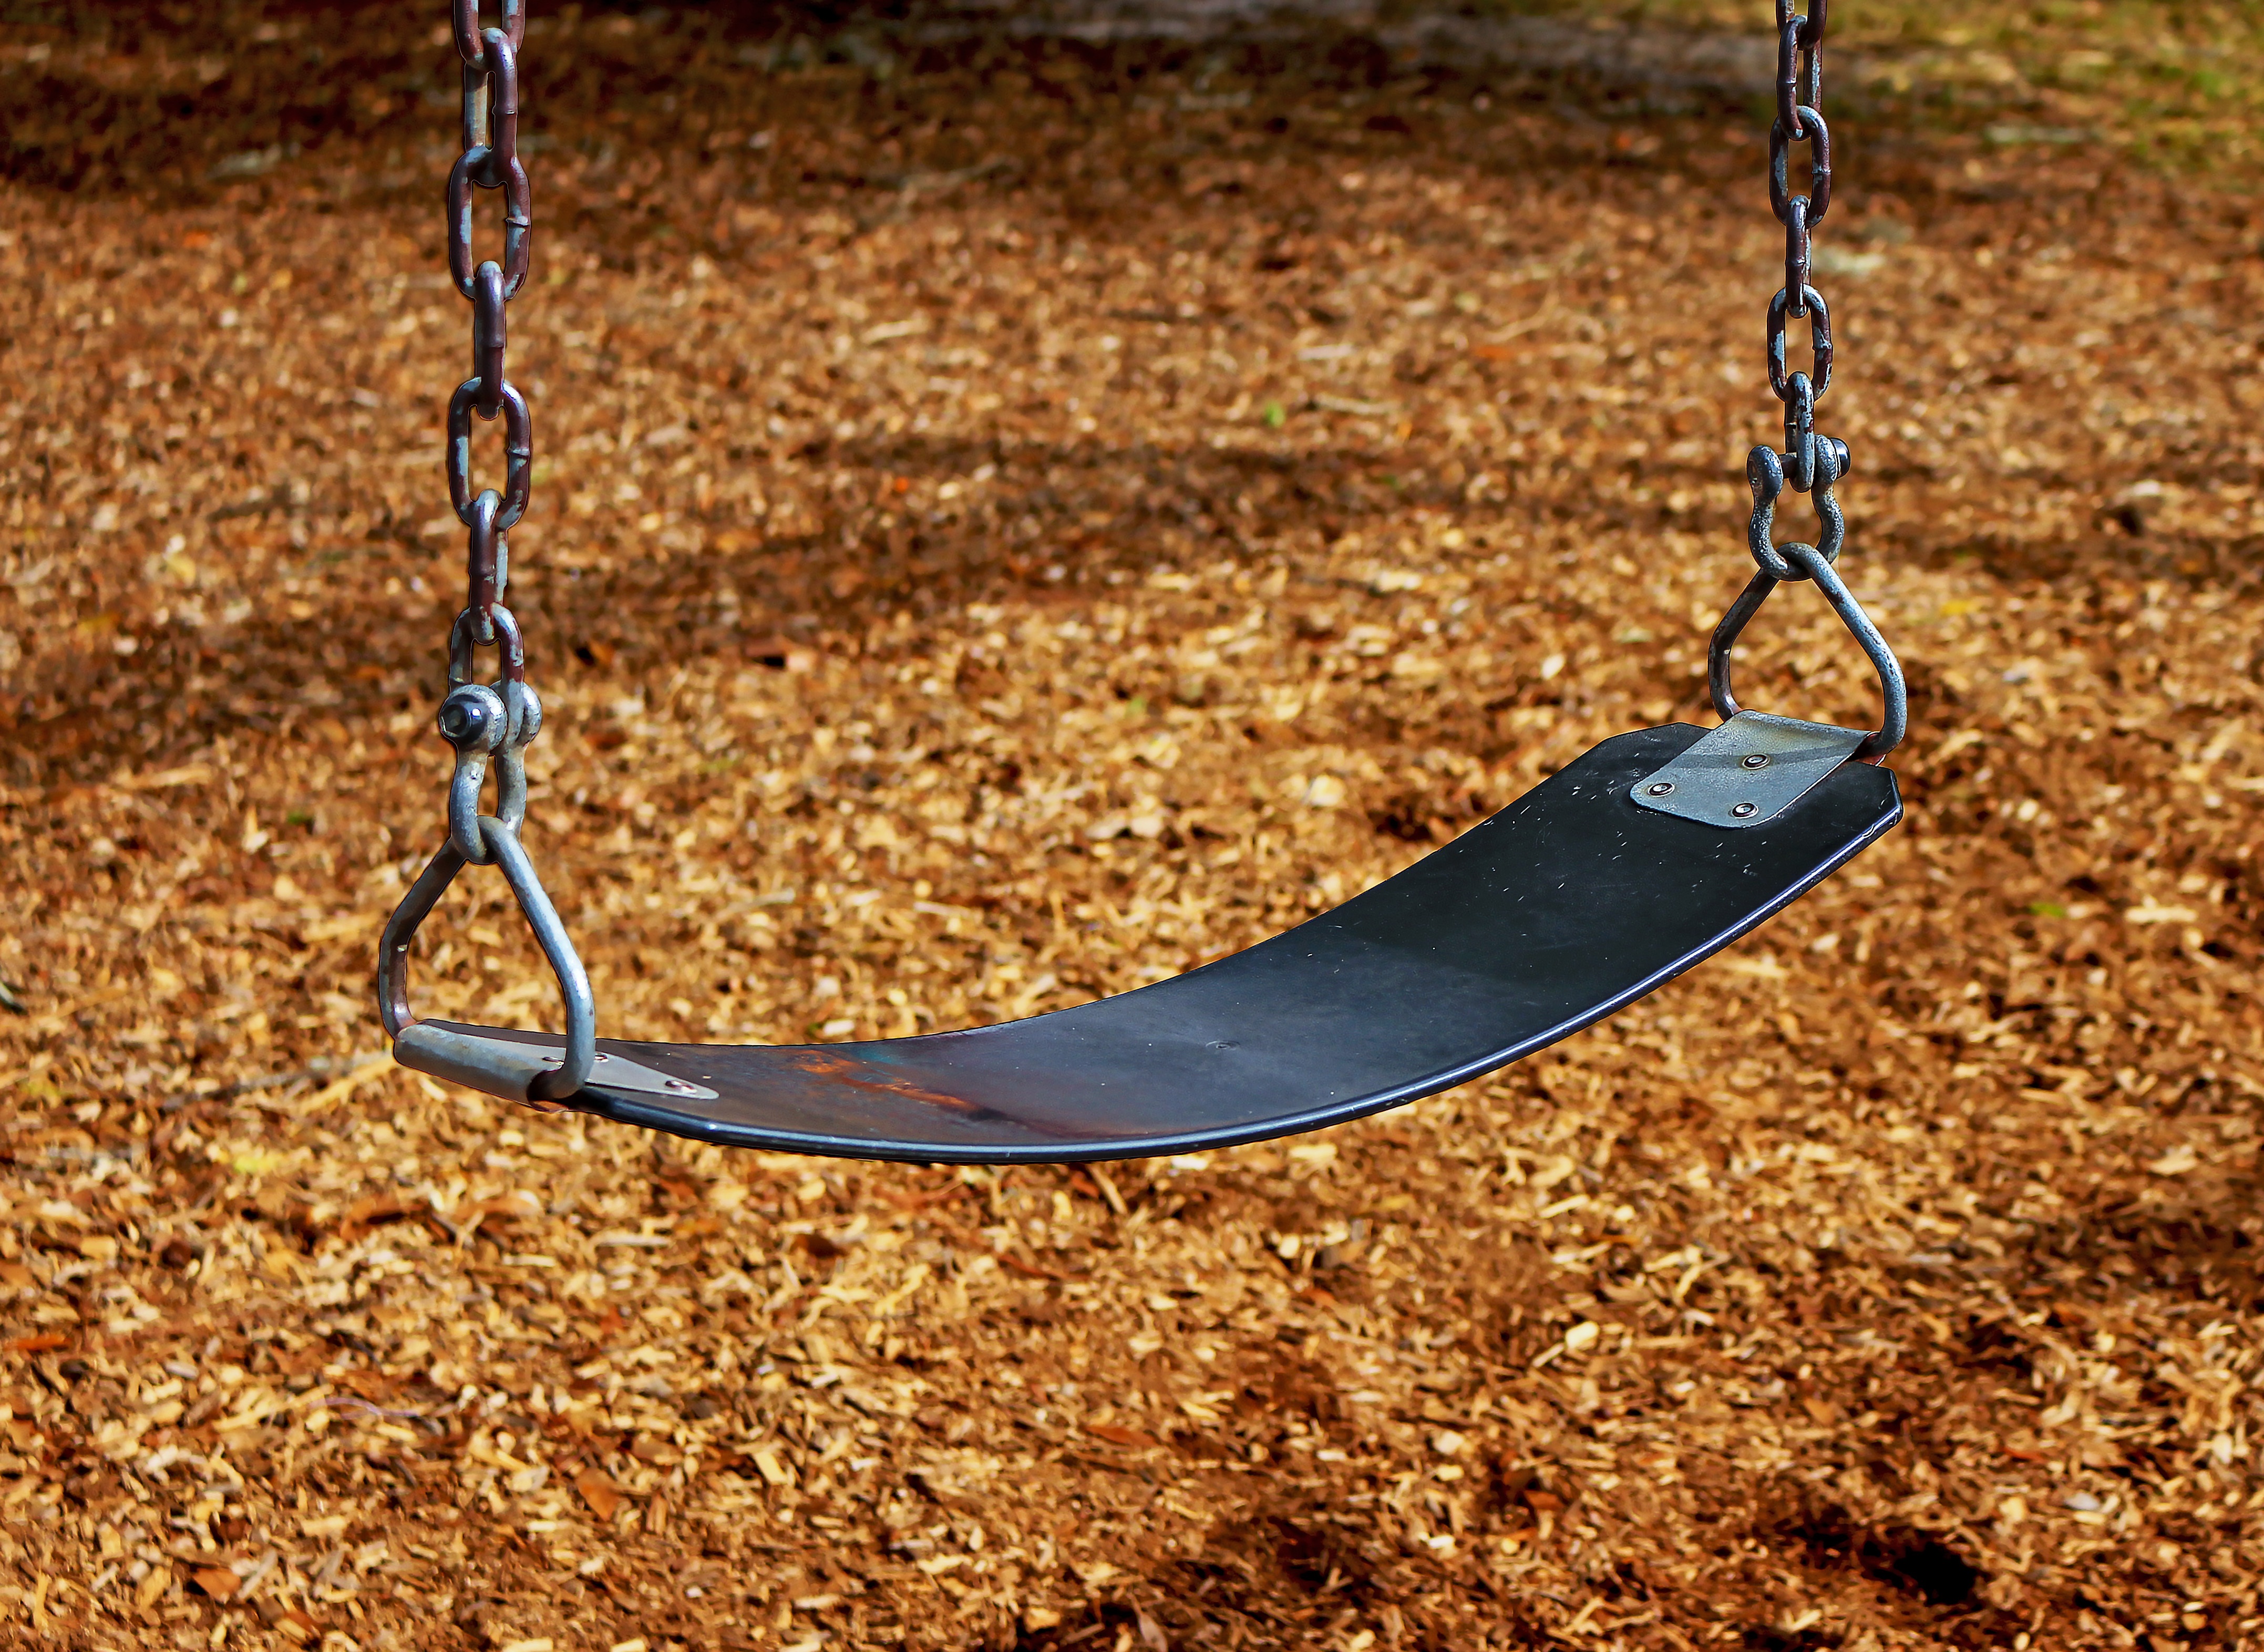
park, nostalgia, childhood, swing, outdoor recreation, outdoor play equipment